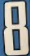
Number: 8